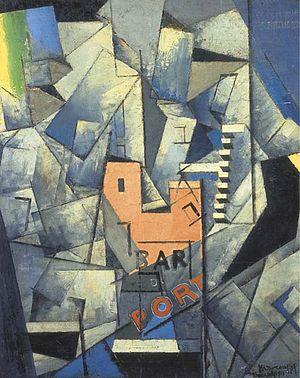
Louis Marcoussis, né Ludwik Kazimierz Władysław Markus à Varsovie en Pologne alors dans l'Empire russe, le 14 novembre 1878 et mort à Cusset, dans l'Allier, à côté de Vichy, le 22 octobre 1941, est un peintre et graveur polonais naturalisé français.